Kingston upon Hull

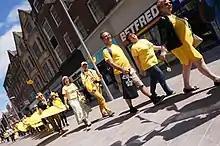
Yellow Day Hull, 24 June 2017

"Princes Quay Shopping Centre" was built in 1991 on stilts over the closed Prince's Dock. It has a mixture chain stores and food outlets. It was built with four retail floors, known as "decks", with the uppermost deck converted to a cinema from December 2007.